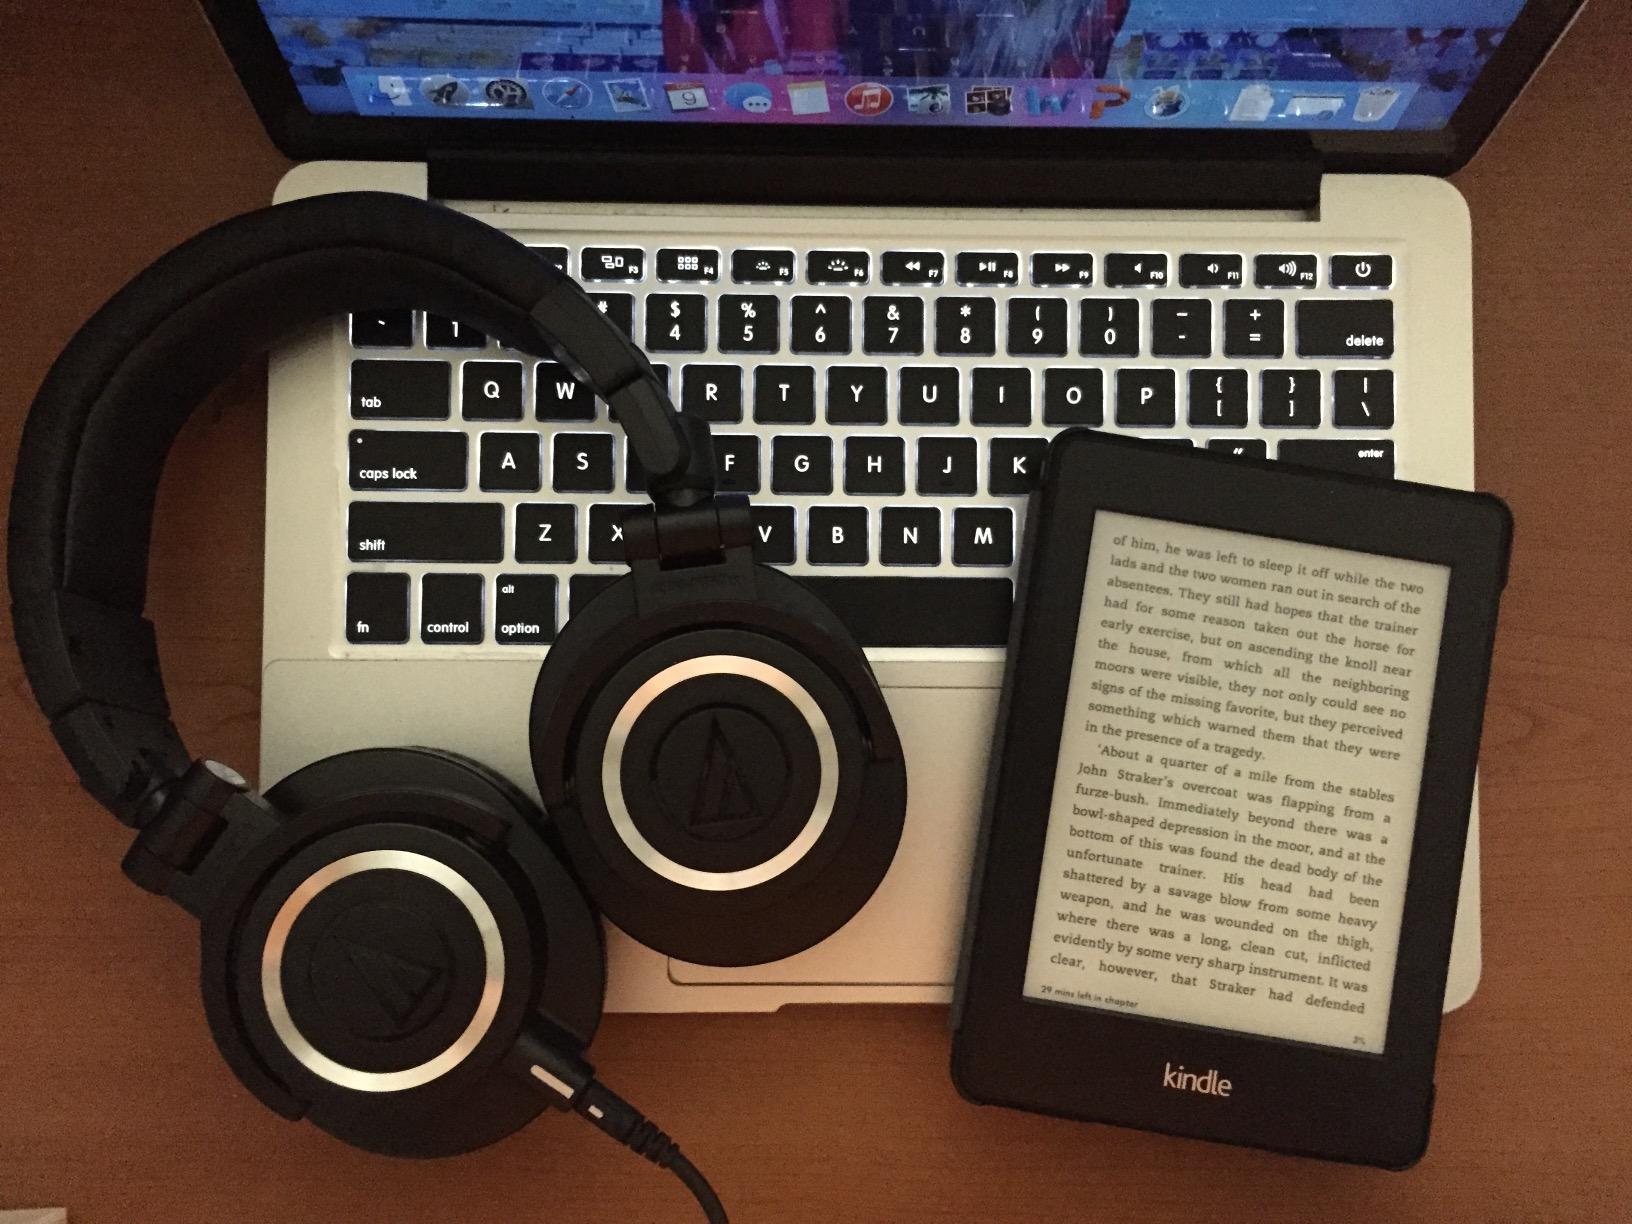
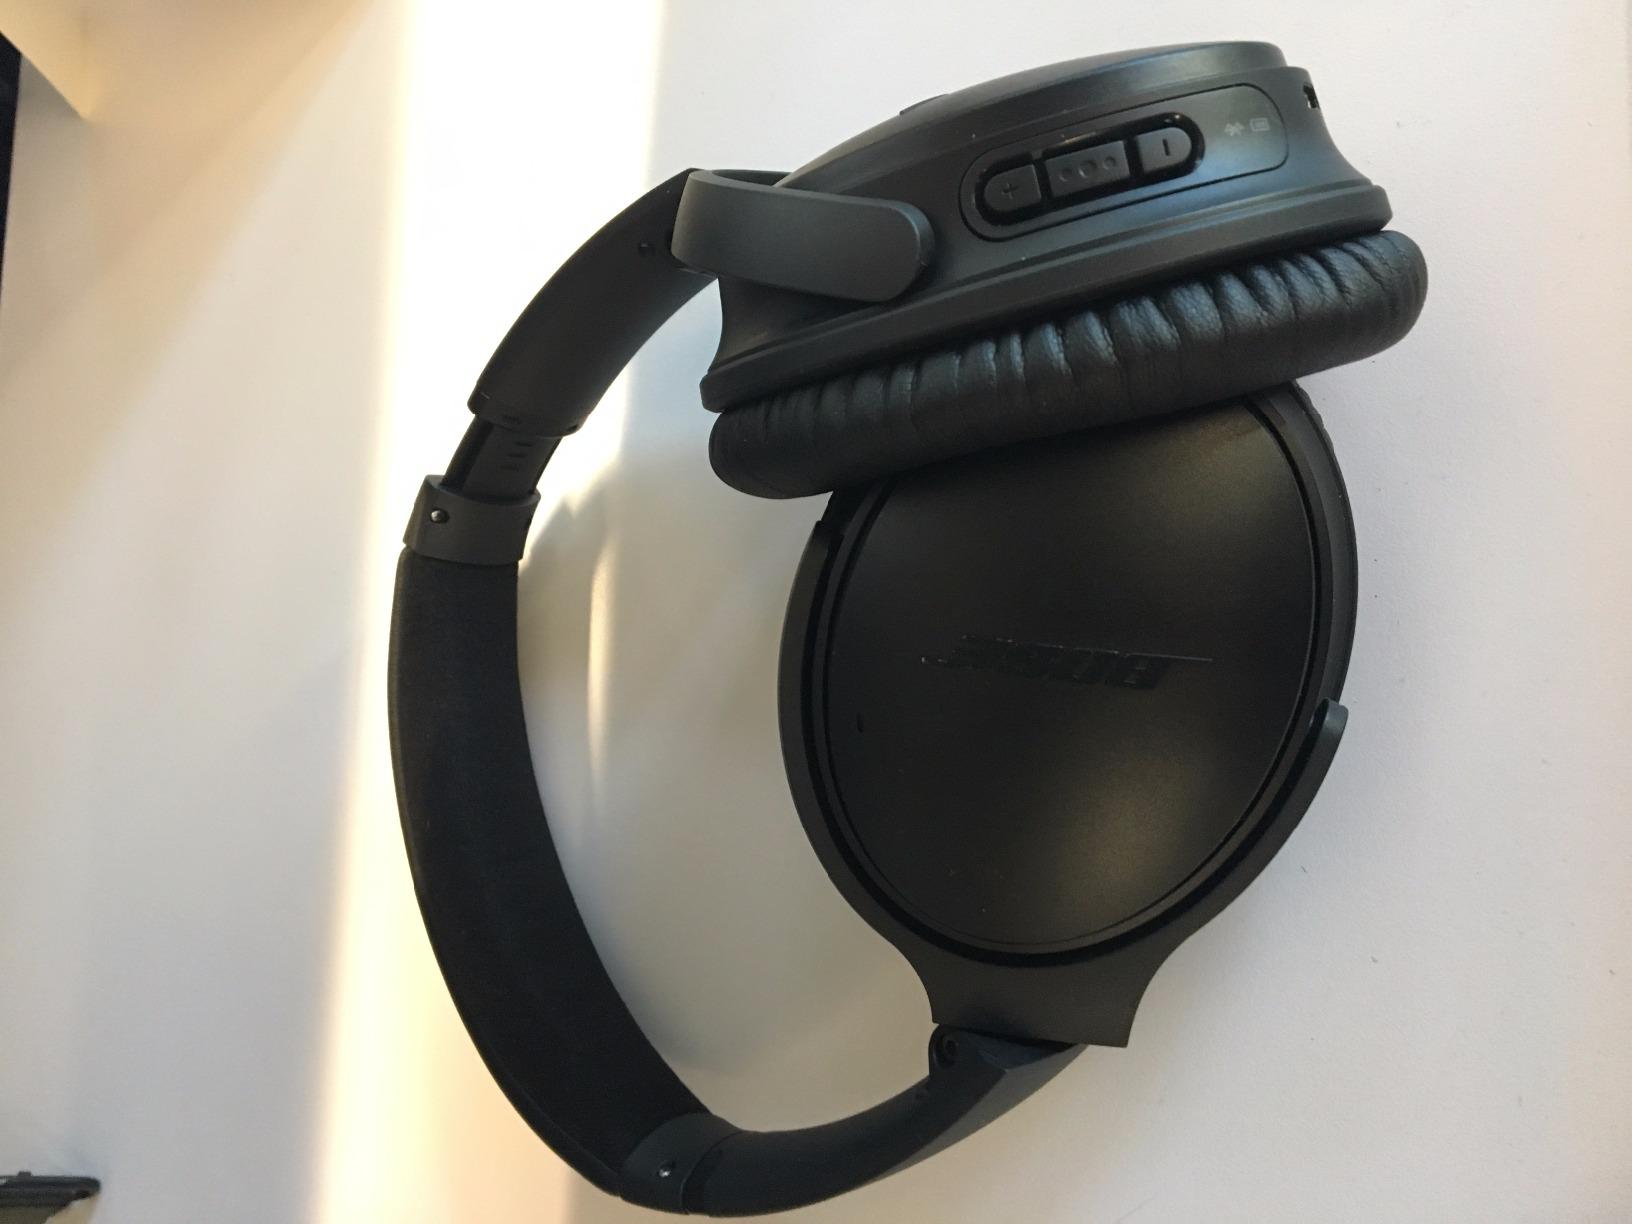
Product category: headphones
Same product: no